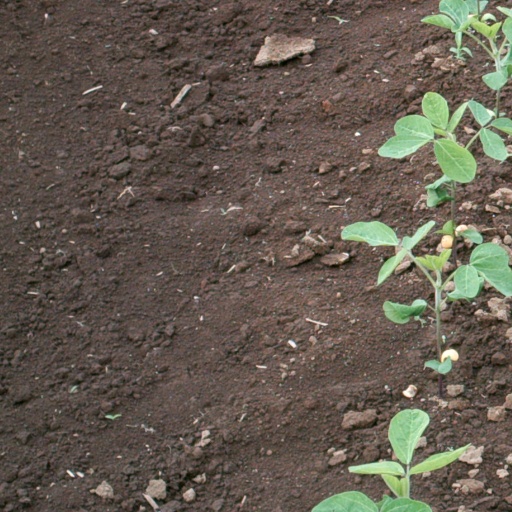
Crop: soybean